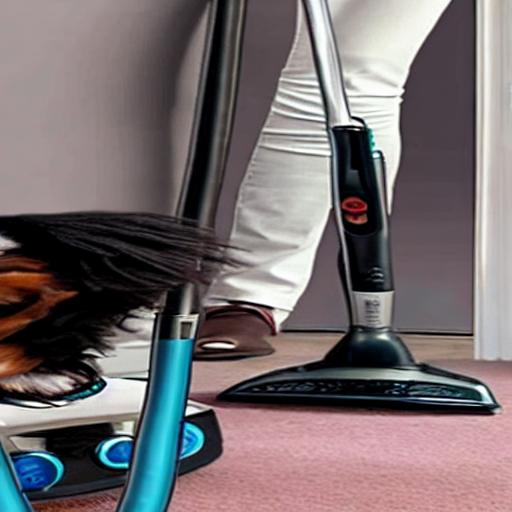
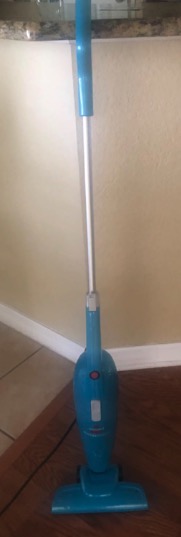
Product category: items_vacuum
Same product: no